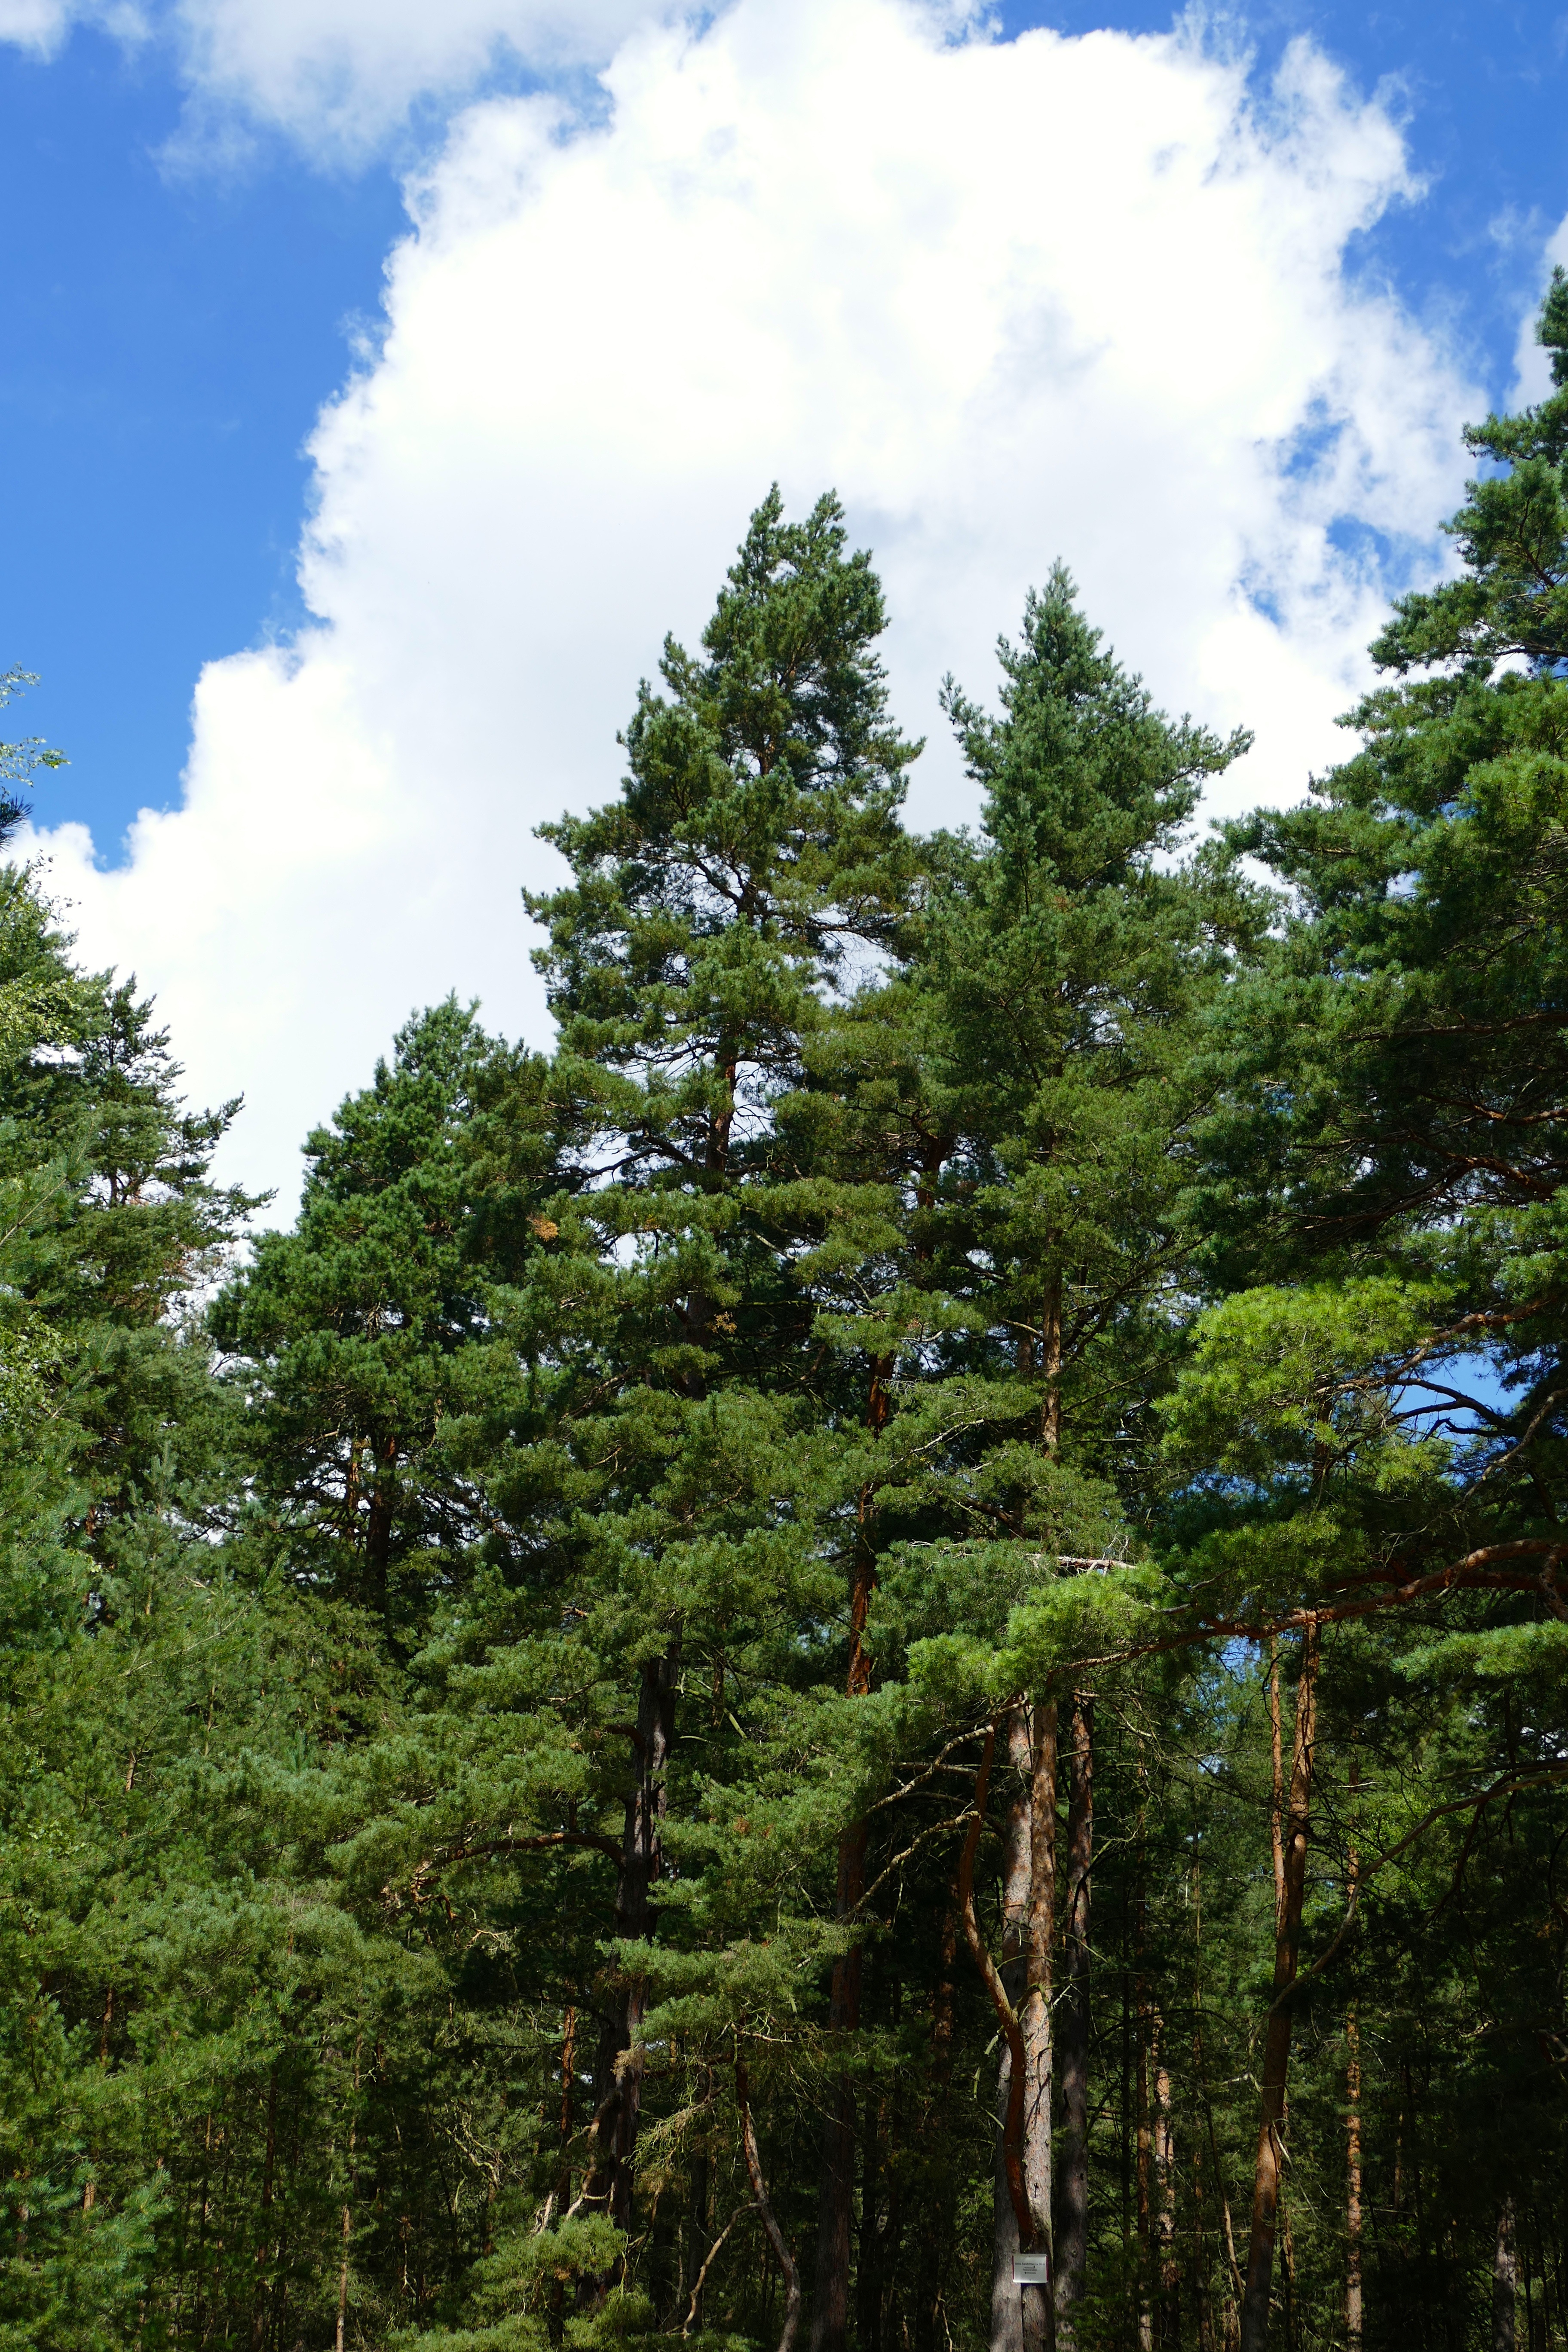
tree, nature, forest, wilderness, branch, plant, sky, leaf, pine, evergreen, romantic, botany, blue, fir, conifer, trees, clouds, spruce, vegetation, rainforest, deciduous, grove, woodland, habitat, larch, ecosystem, impression, biome, pine family, old growth forest, natural environment, woody plant, temperate broadleaf and mixed forest, temperate coniferous forest, land plant